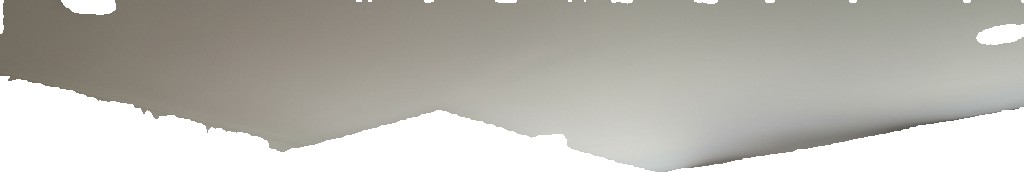
Surface category: ceiling